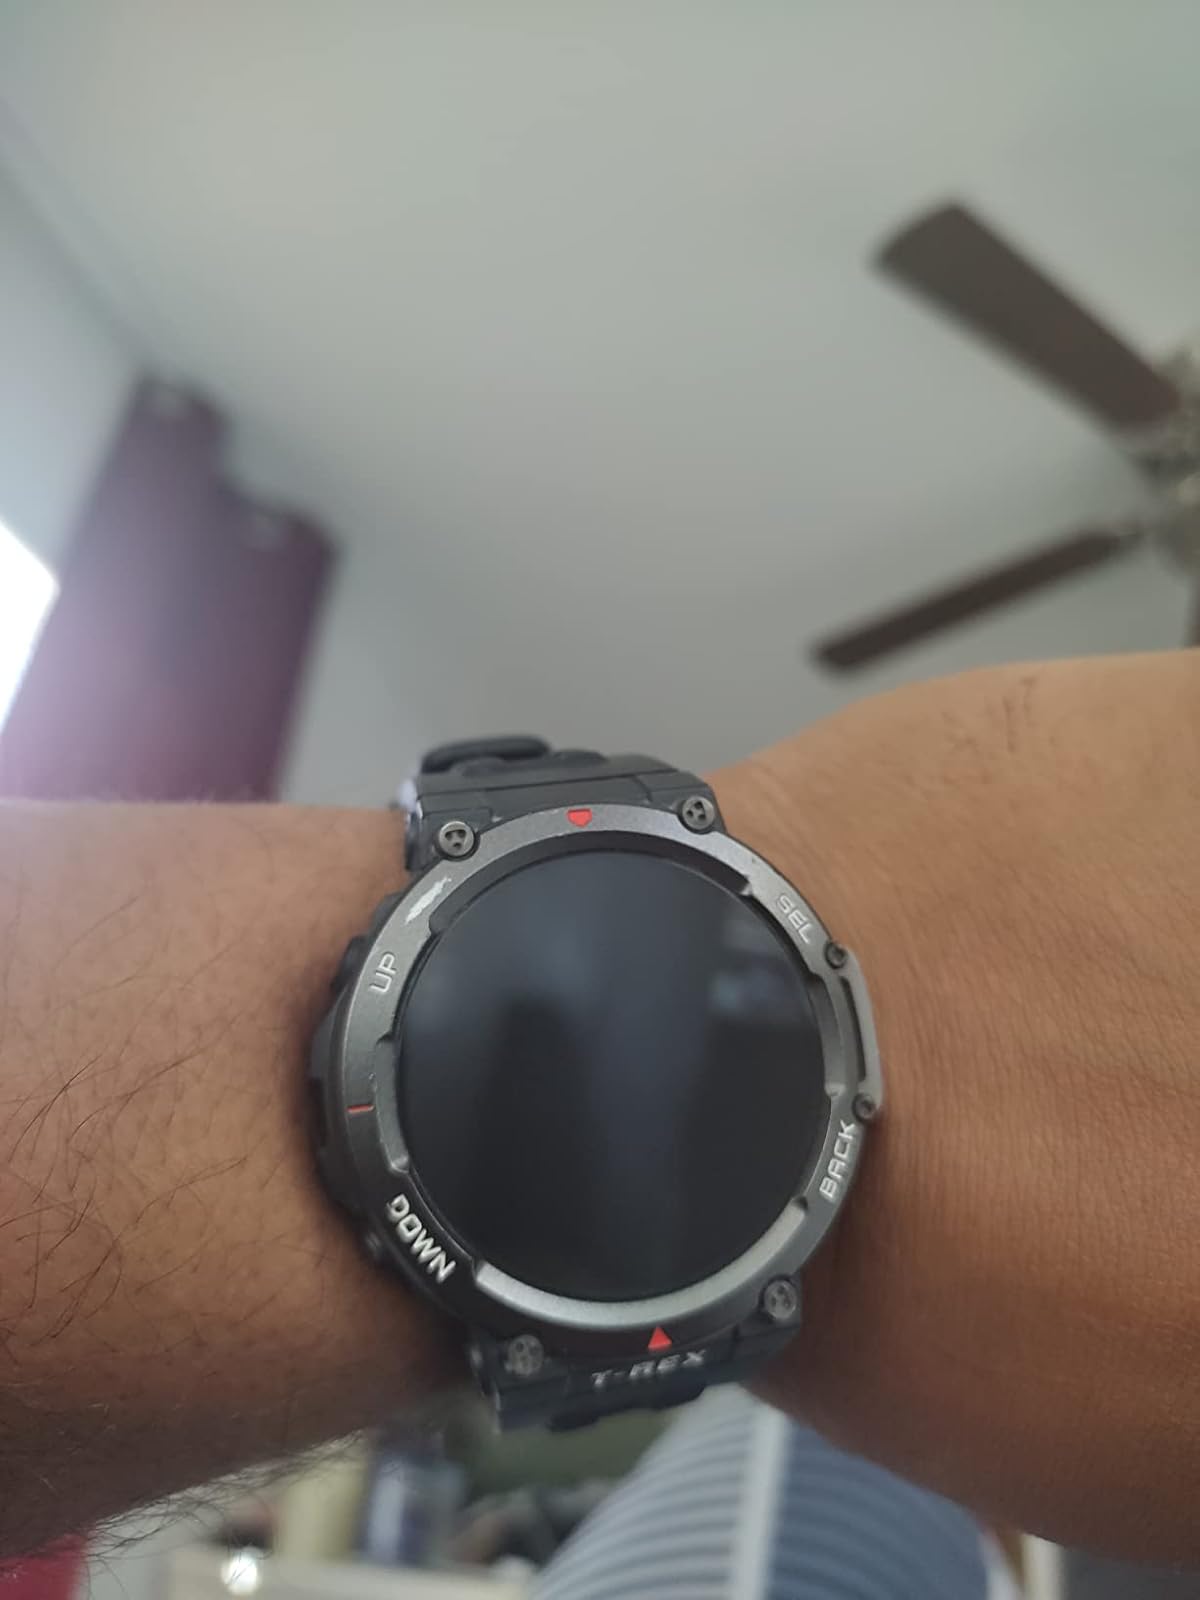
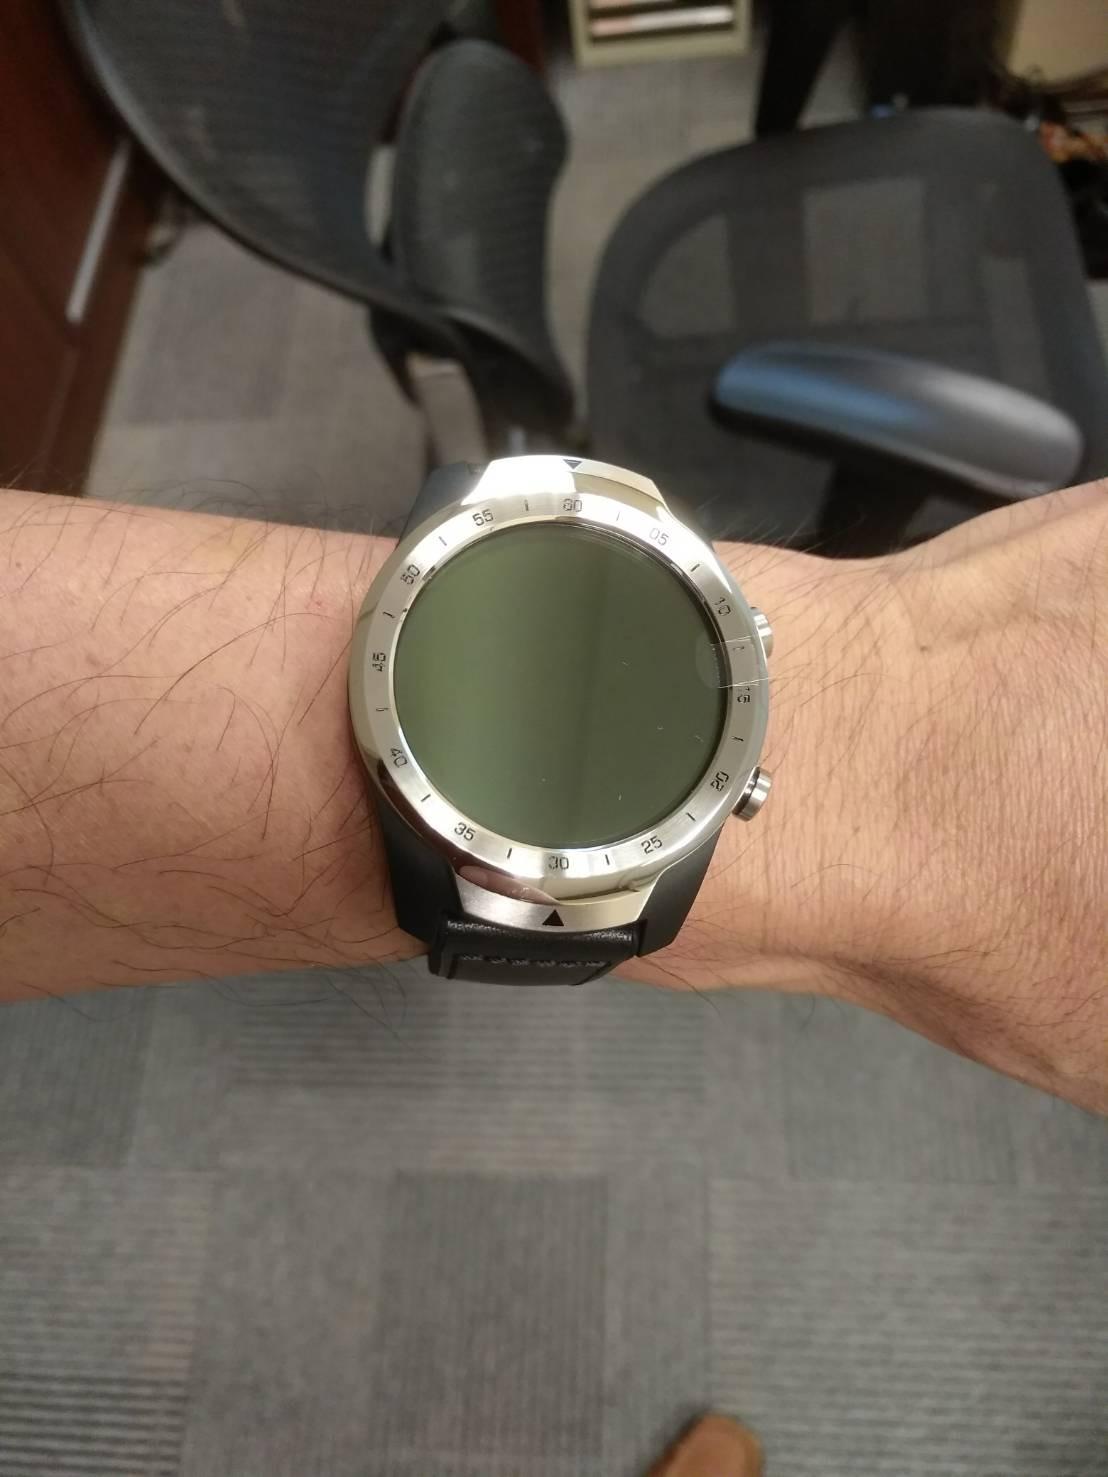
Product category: smartwatch
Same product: no